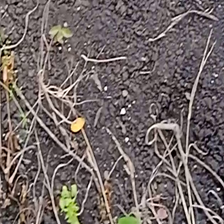
Weed species: Harali_(Cynodon_dactylon)